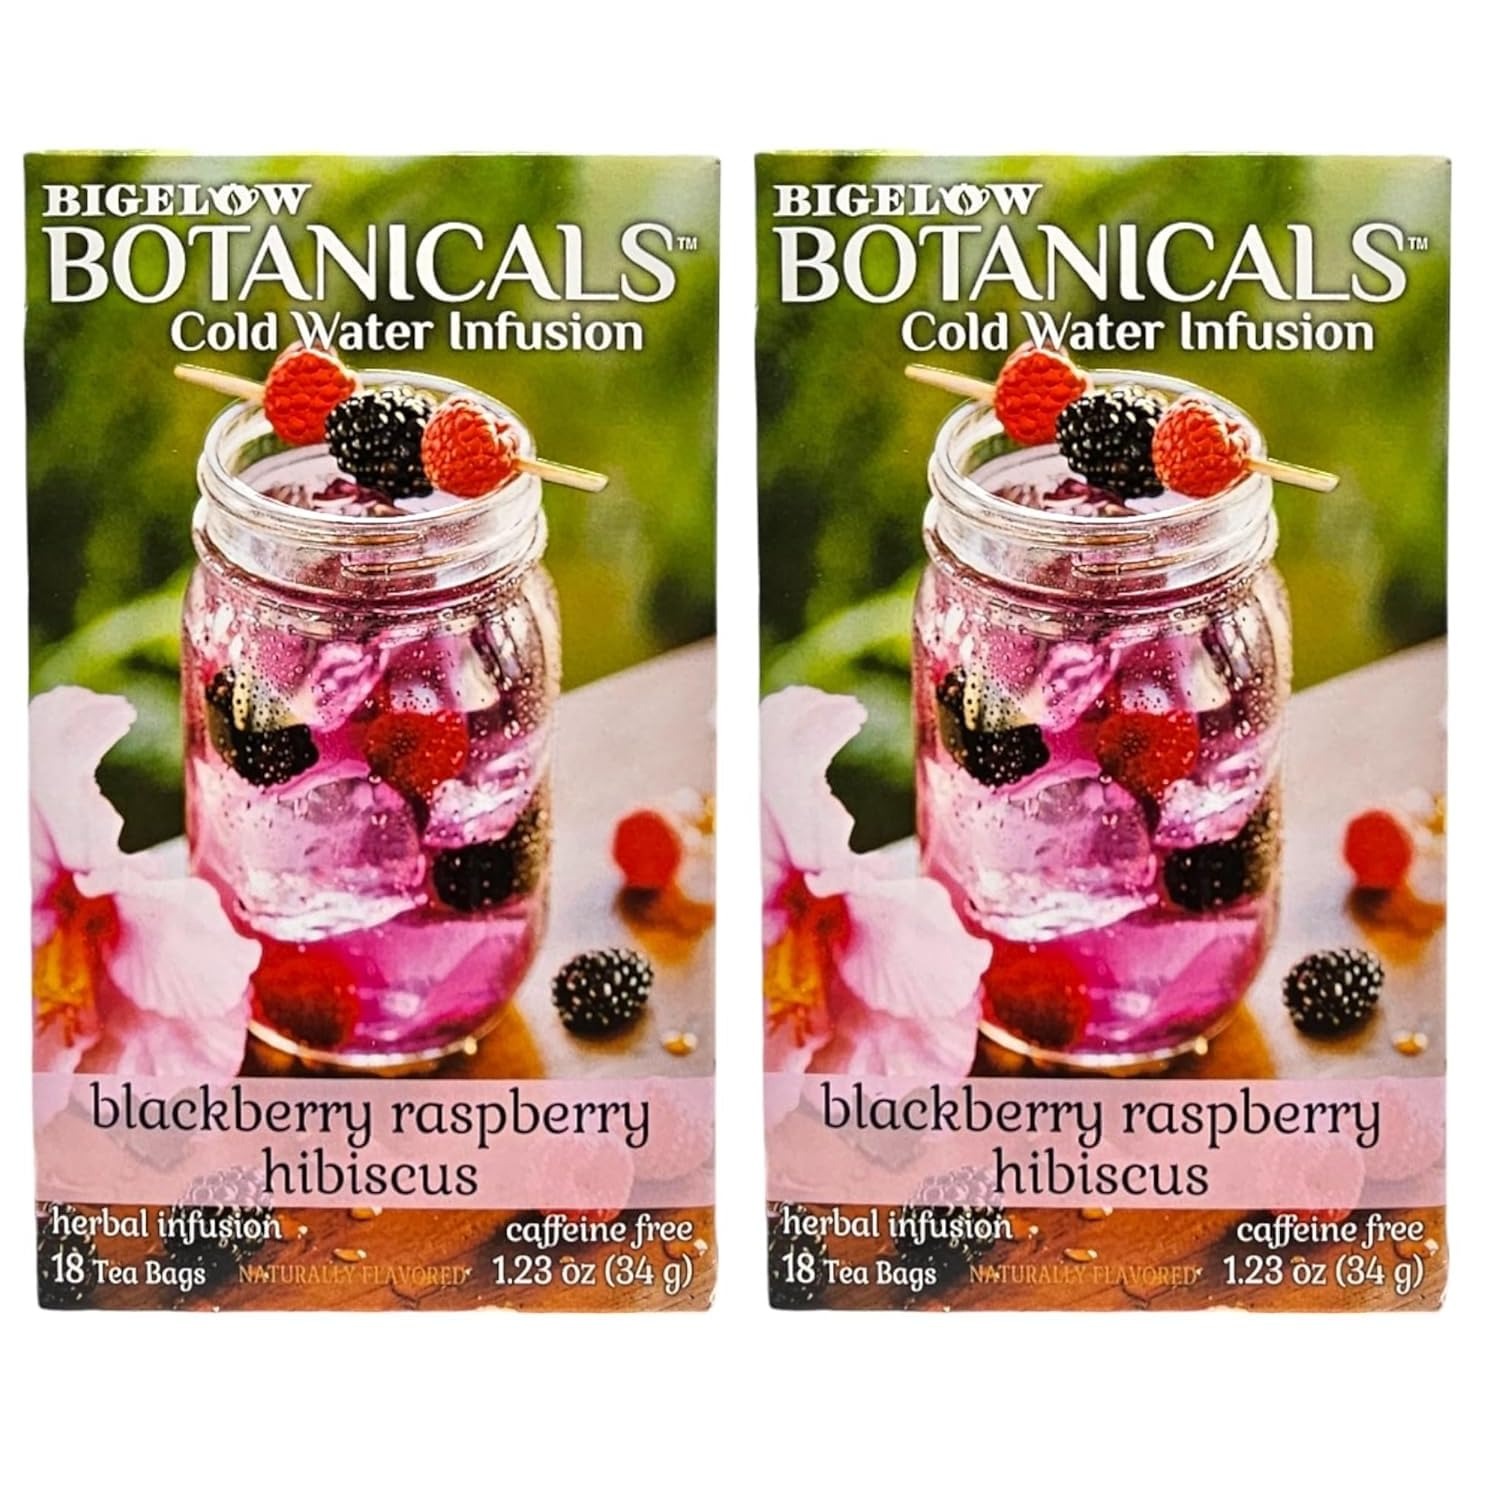
Item Name: (Pack of 2) Botanicals Cold Water Infusion Blackberry Raspberry Hibiscus Tea Bags, Herbal Infusion, Caffeine Free, 18 Count each (Total:36 Count)
Bullet Point: (Pack of 2) Botanicals Cold Water Infusion Blackberry Raspberry Hibiscus Tea Bags, Herbal Infusion, Caffeine Free, 18 Count each (Total:36 Count)
Product Description: (Pack of 2) Botanicals Cold Water Infusion Blackberry Raspberry Hibiscus Tea Bags, Herbal Infusion, Caffeine Free, 18 Count each (Total:36 Count)
Value: 2.0
Unit: Count

Price: 9.71